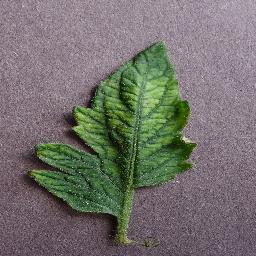
Label: Tomato___Tomato_mosaic_virus